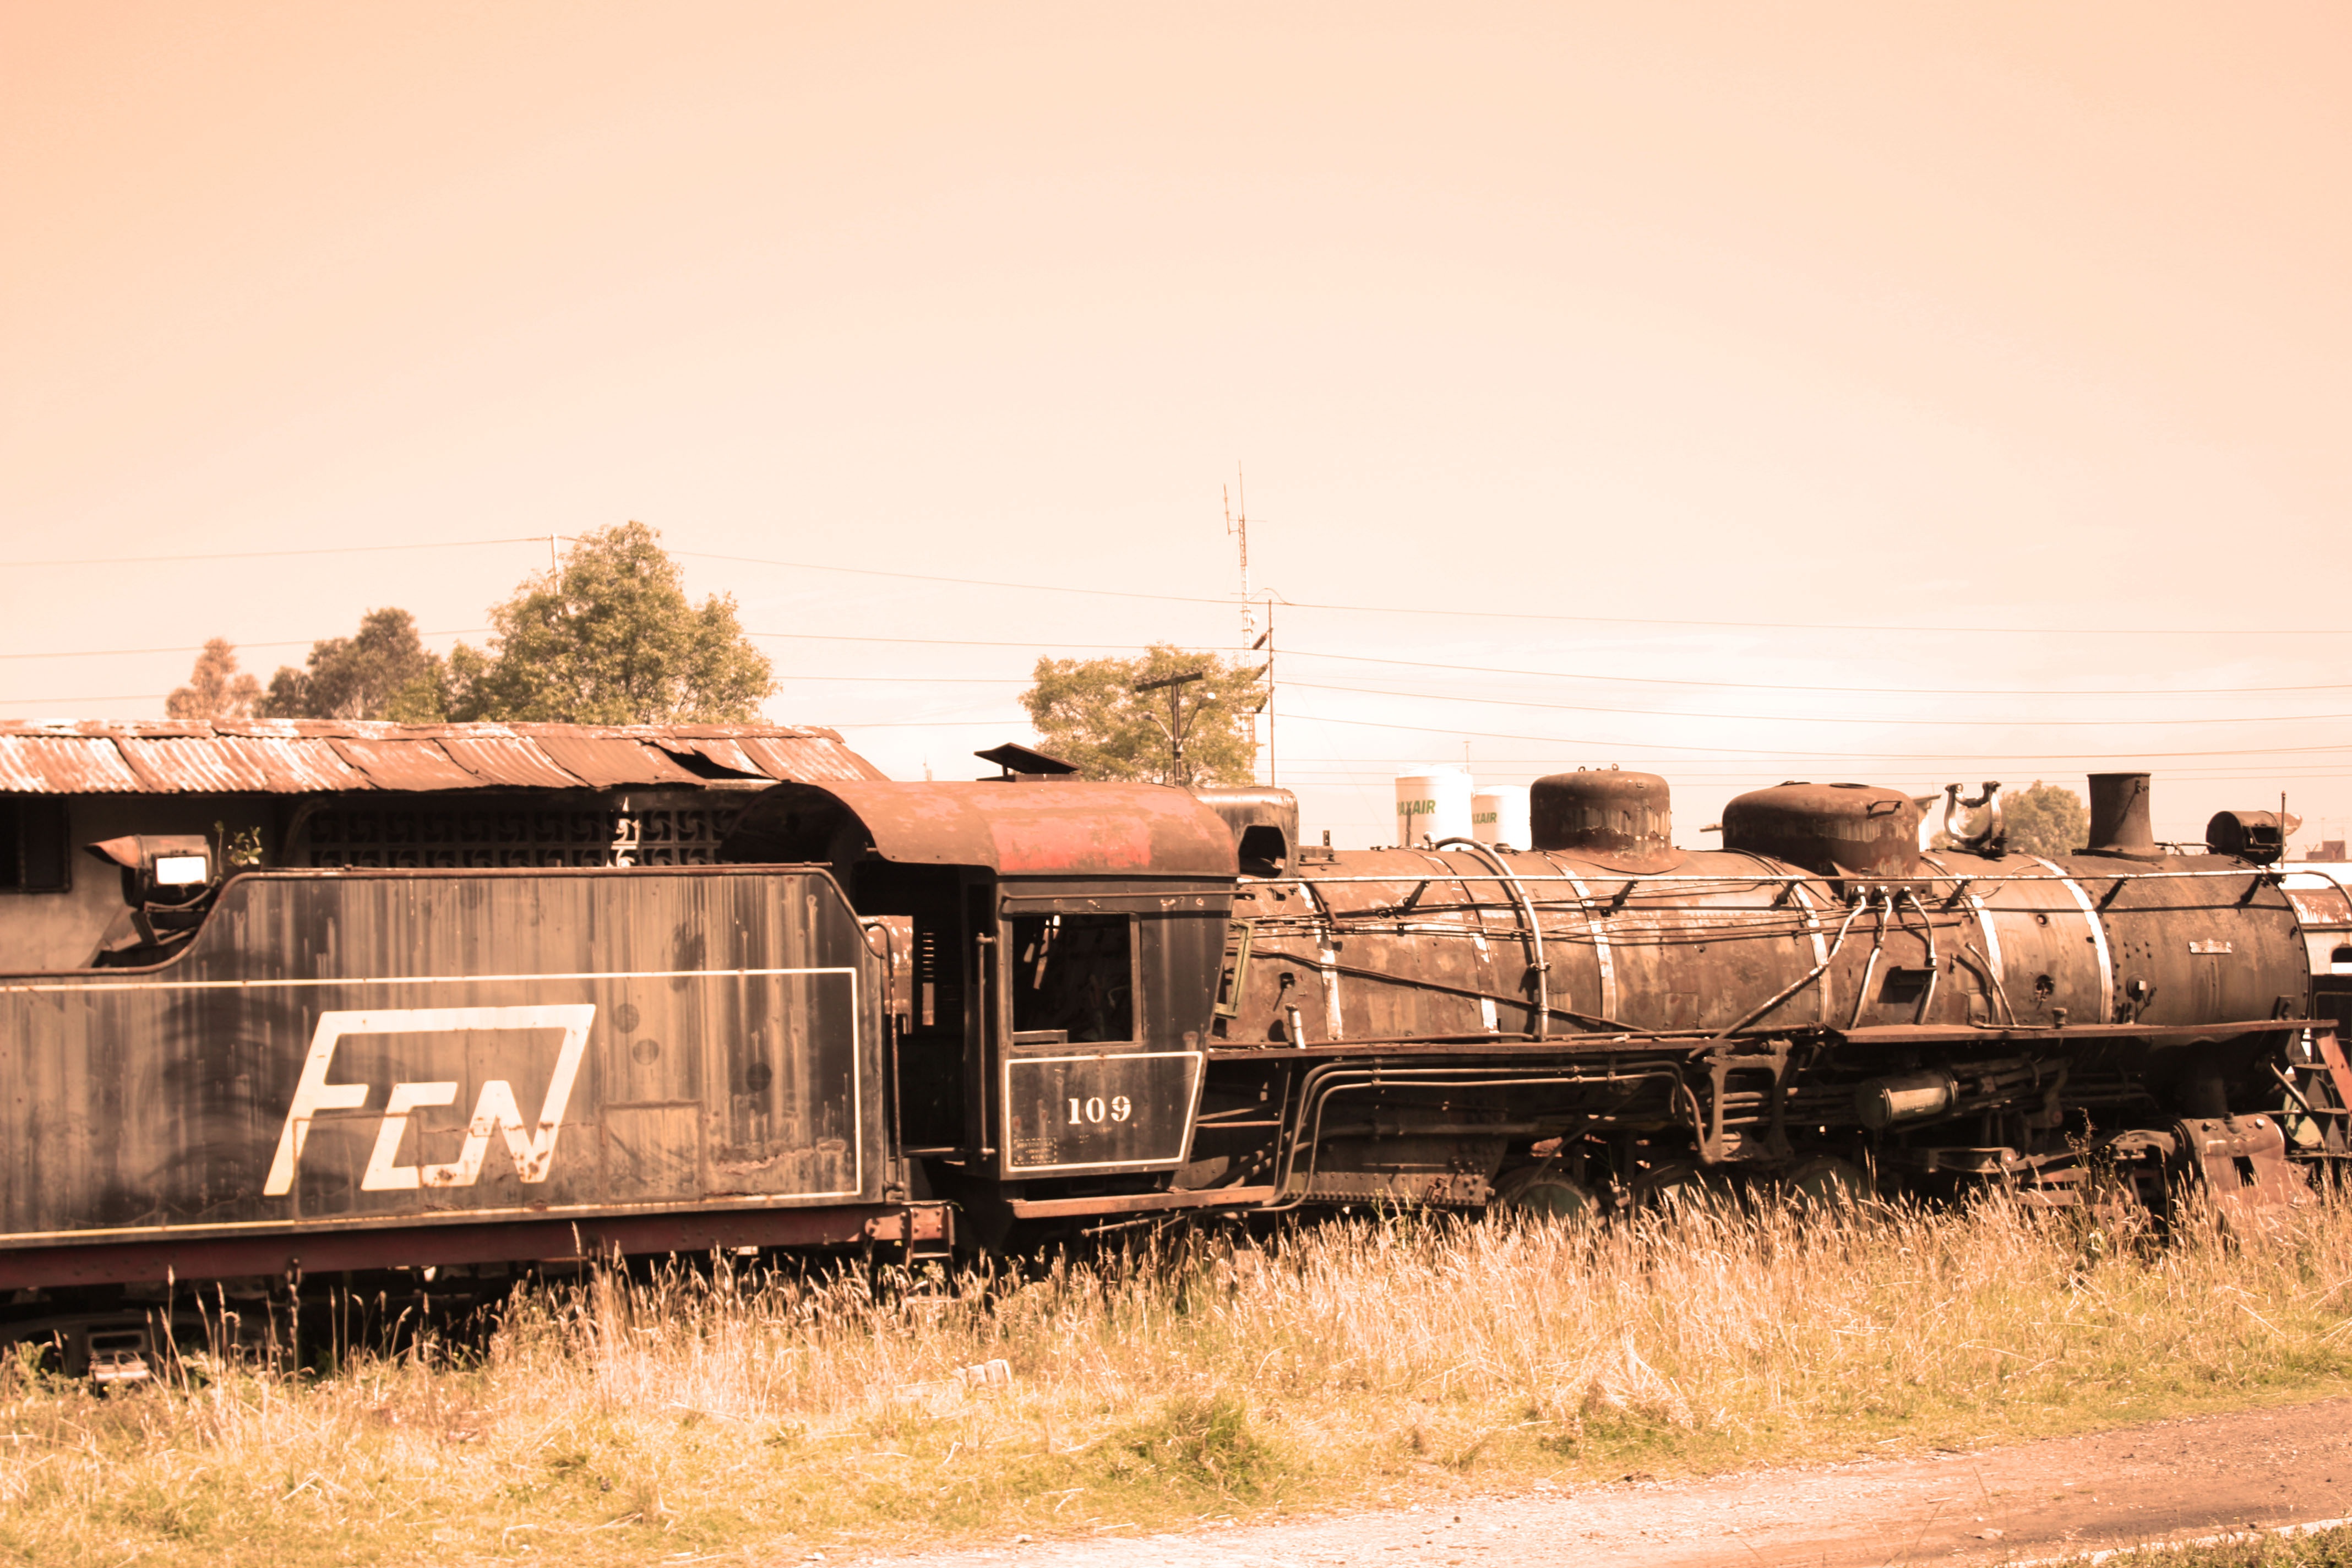
track, railway, wagon, old, train, travel, transport, vehicle, space, station, train station, locomotive, vias, trains, railway station, destination, travelers, via, rail transport, terminal station, land vehicle, rolling stock, railroad car